Chiseldon

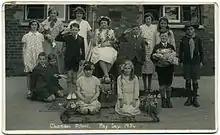
May Day at Chiseldon School 1934, by Fred C Palmer

Chiseldon Army Camp was opened in 1914 and closed in 1962. During both World Wars it was heavily used as a training base for troops. A World War I soldier, Arthur Bullock, recorded overcrowding and appalling conditions, including, in the canteen, having to re-use tables and plates from a previous sitting, on which lay 'bones and chewed bits of gristle'. He also recalls being kept awake by a St Bernard dog, 'the mascot of the camp'. In World War II the camp was a major base for US Army troops. Houses which were formerly married quarters are now known as Ridgeway View.